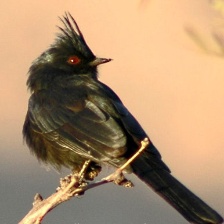
Species: PHAINOPEPLA
Scientific name: PHAINOPEPLA NITENS